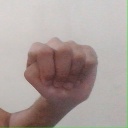
अक्षर: ठ